Fredrica Ehrenborg

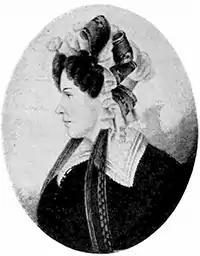
Anna Fredrika Ehrenborg

Anna Fredrica Ehrenborg, née Carlqvist (16 March 1794, Karlstad – 20 May 1873, Linköping), was a Swedish writer. She was regarded as one of the most notable supporters of The New Church in contemporary Sweden.